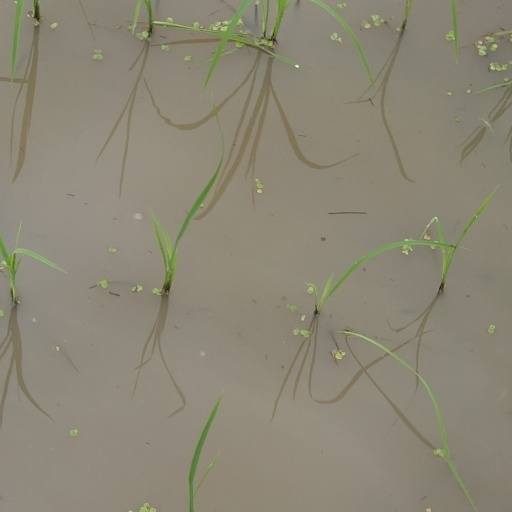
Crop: rice